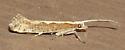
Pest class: diamondback_moth